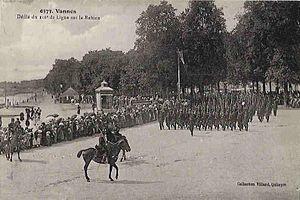
Défilé du 116e Ri sur la Promenade de la Rabine à Vannes en 1914
L'histoire de Vannes se déploie sur plusieurs millénaires, depuis la protohistoire. Après la guerre qui les opposa aux légions de César, l’administration romaine fait de Darioritum, nom antique de la ville, la civitas des Vénètes à la fin du Iᵉʳ siècle av. J.-C. sous le règne d'Auguste. À la fin de l'Empire romain, des colons bretons ainsi que des soldats maures sont installés pour protéger la région des pirates saxons. C’est aussi entre le IIIᵉ siècle et le Vᵉ siècle que la ville se fortifie et se christianise. La ville accueille l’évêché et les ordres religieux catholiques en 465 lors du concile de Vannes. Ce concile consacre Patern, saint patron de la cité, saint fondateur de Bretagne et premier évêque attesté de Vannes.